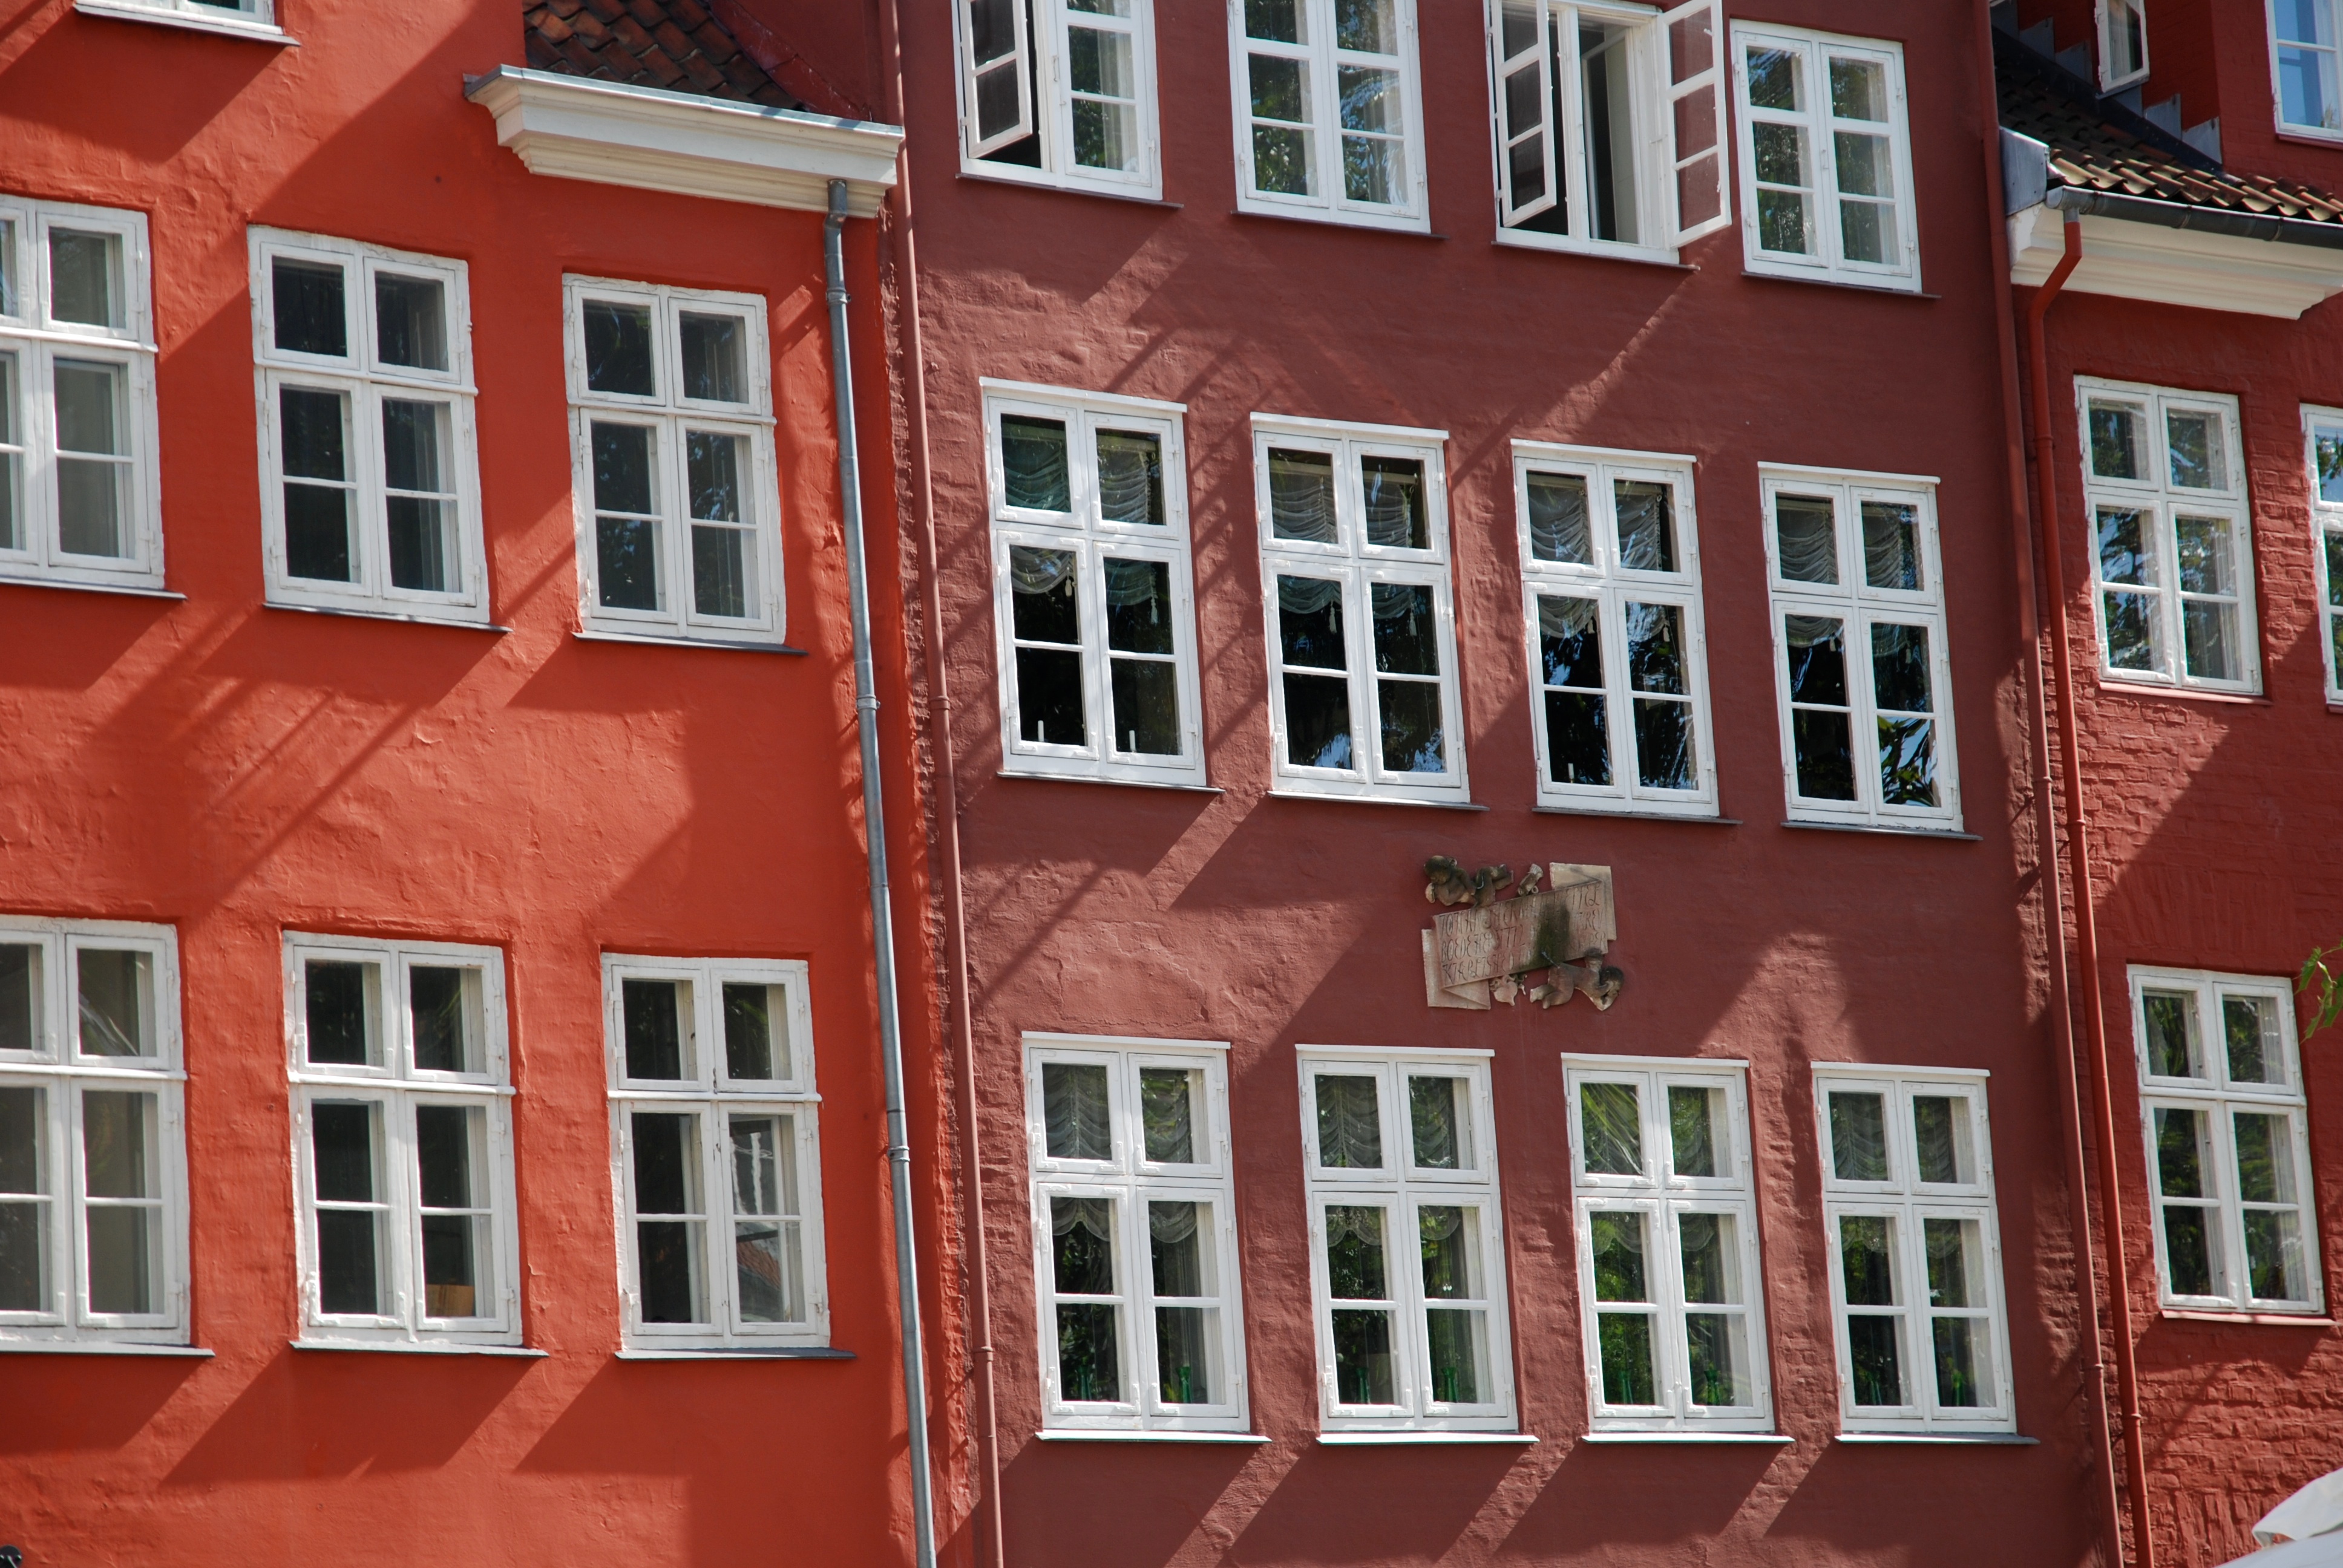
house, window, building, home, red, facade, property, brick, neighbourhood, window covering